Robert Peary

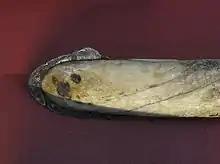
A Narwhal tusk lance with an iron head made from the Cape York meteorite.

On August 11, 1888, Peary married Josephine Diebitsch, a business school valedictorian who thought that women should be more than just mothers. Diebitsch had started working at the Smithsonian Institution when she was 19 or 20 years old, replacing her father after he became ill and filling his position as a linguist. In 1886, she resigned from the Smithsonian upon becoming engaged to Peary.